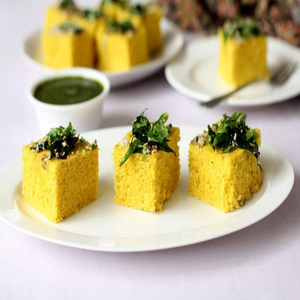
Dish: dhokla